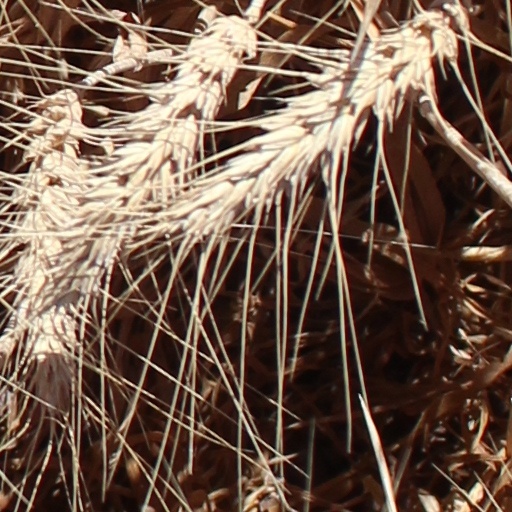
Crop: wheat